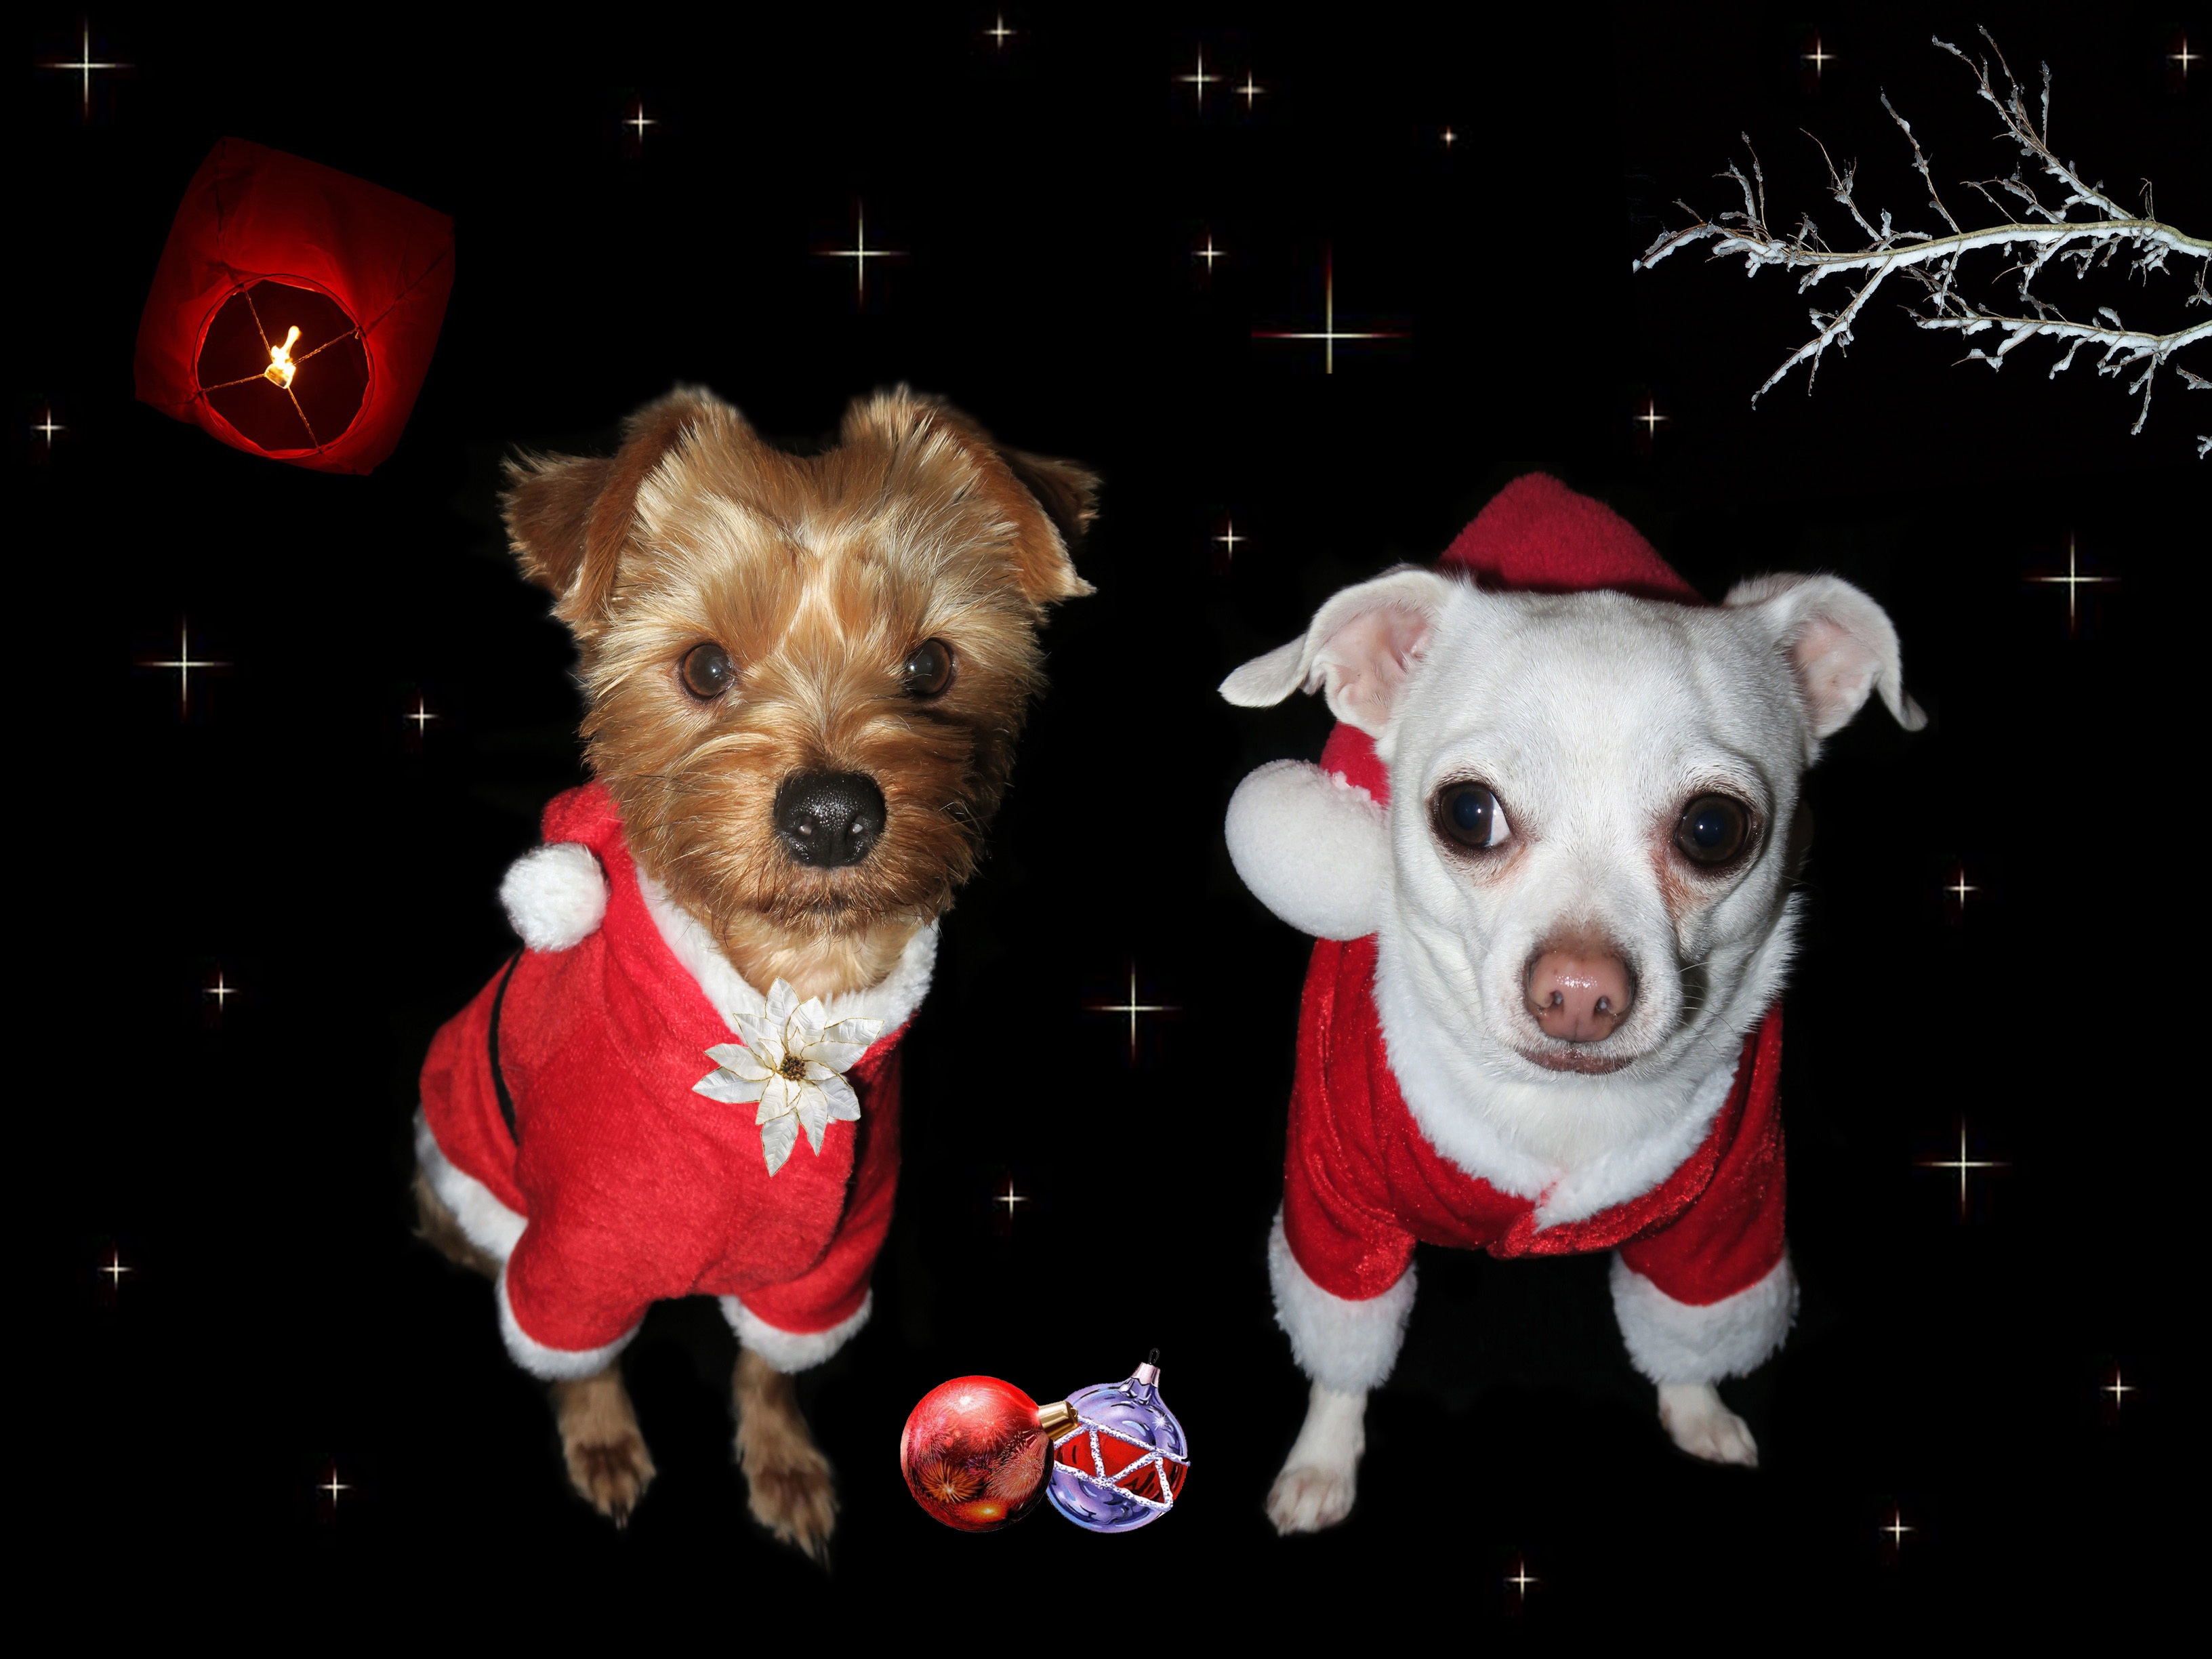
puppy, dog, celebration, red, mammal, christmas, party, vertebrate, christmas card, dog like mammal